Banana

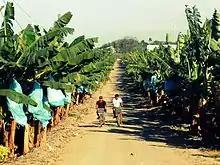
Plantation in the Philippines, 2010

The banana may have been present in isolated locations in the Middle East on the eve of Islam. The spread of Islam was followed by far-reaching diffusion. There are numerous references to it in Islamic texts (such as poems and hadiths) from the 9th century onwards. By the 10th century, the banana appeared in texts from Palestine and Egypt. From there, it diffused into North Africa and Al-Andalus (Islamic Spain) during the Arab Agricultural Revolution. An article on banana tree cultivation is included in Ibn al-'Awwam's 12th-century agricultural work, "Kitāb al-Filāḥa" ("Book on Agriculture"). During the Middle Ages, bananas from Granada were considered among the best in the Arab world. Bananas were certainly grown in the Christian Kingdom of Cyprus by the late medieval period. Writing in 1458, the Italian traveller and writer Gabriele Capodilista wrote favourably of the extensive farm produce of the estates at Episkopi, near modern-day Limassol, including the area's banana plantations.